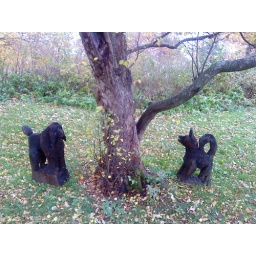
2 dogs statues under on tree